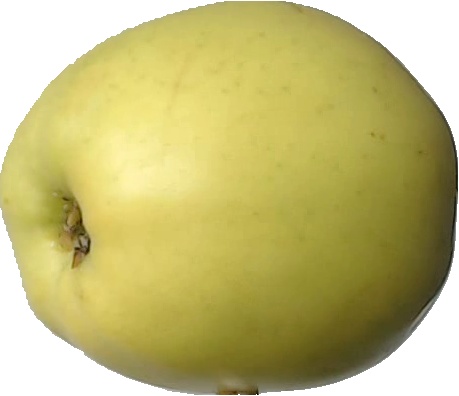
Label: apple_golden_2